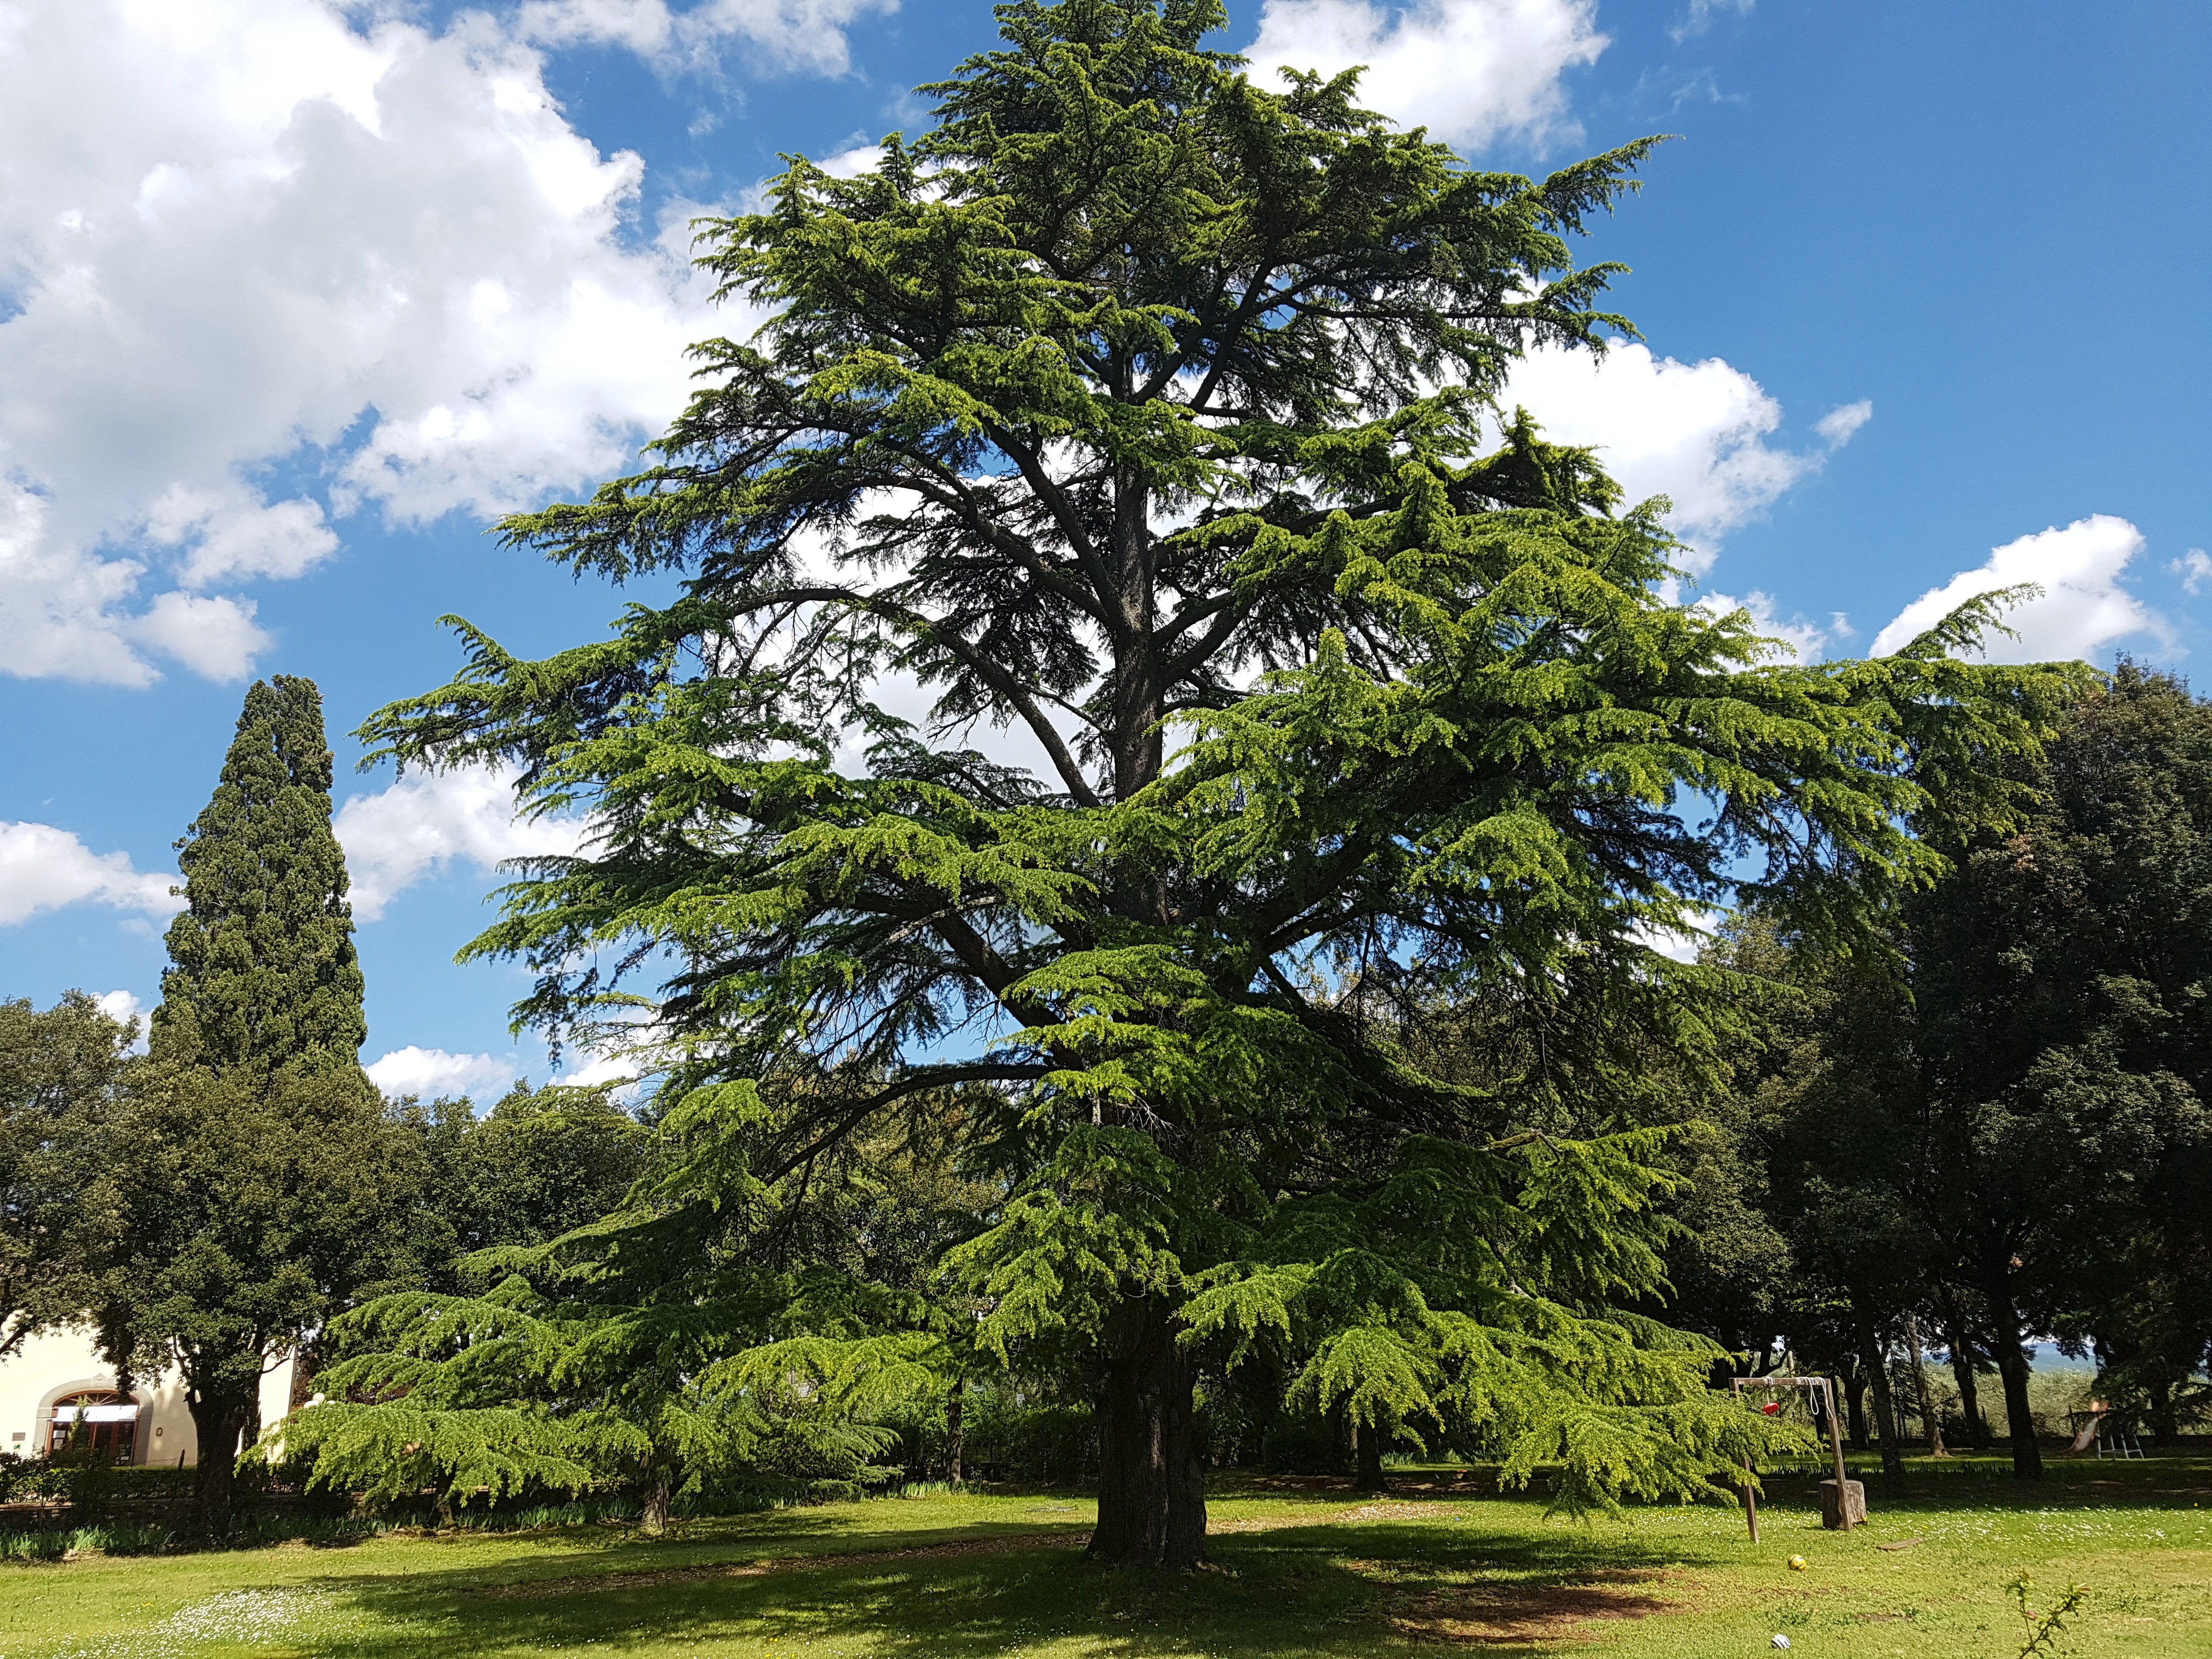
tree, nature, plant, flower, mediterranean, evergreen, ancient, italy, tuscany, botany, garden, oak, huge, ecosystem, cedar, grown, flowering plant, biome, cedrus, seed plant, chianti, woody plant, land plant